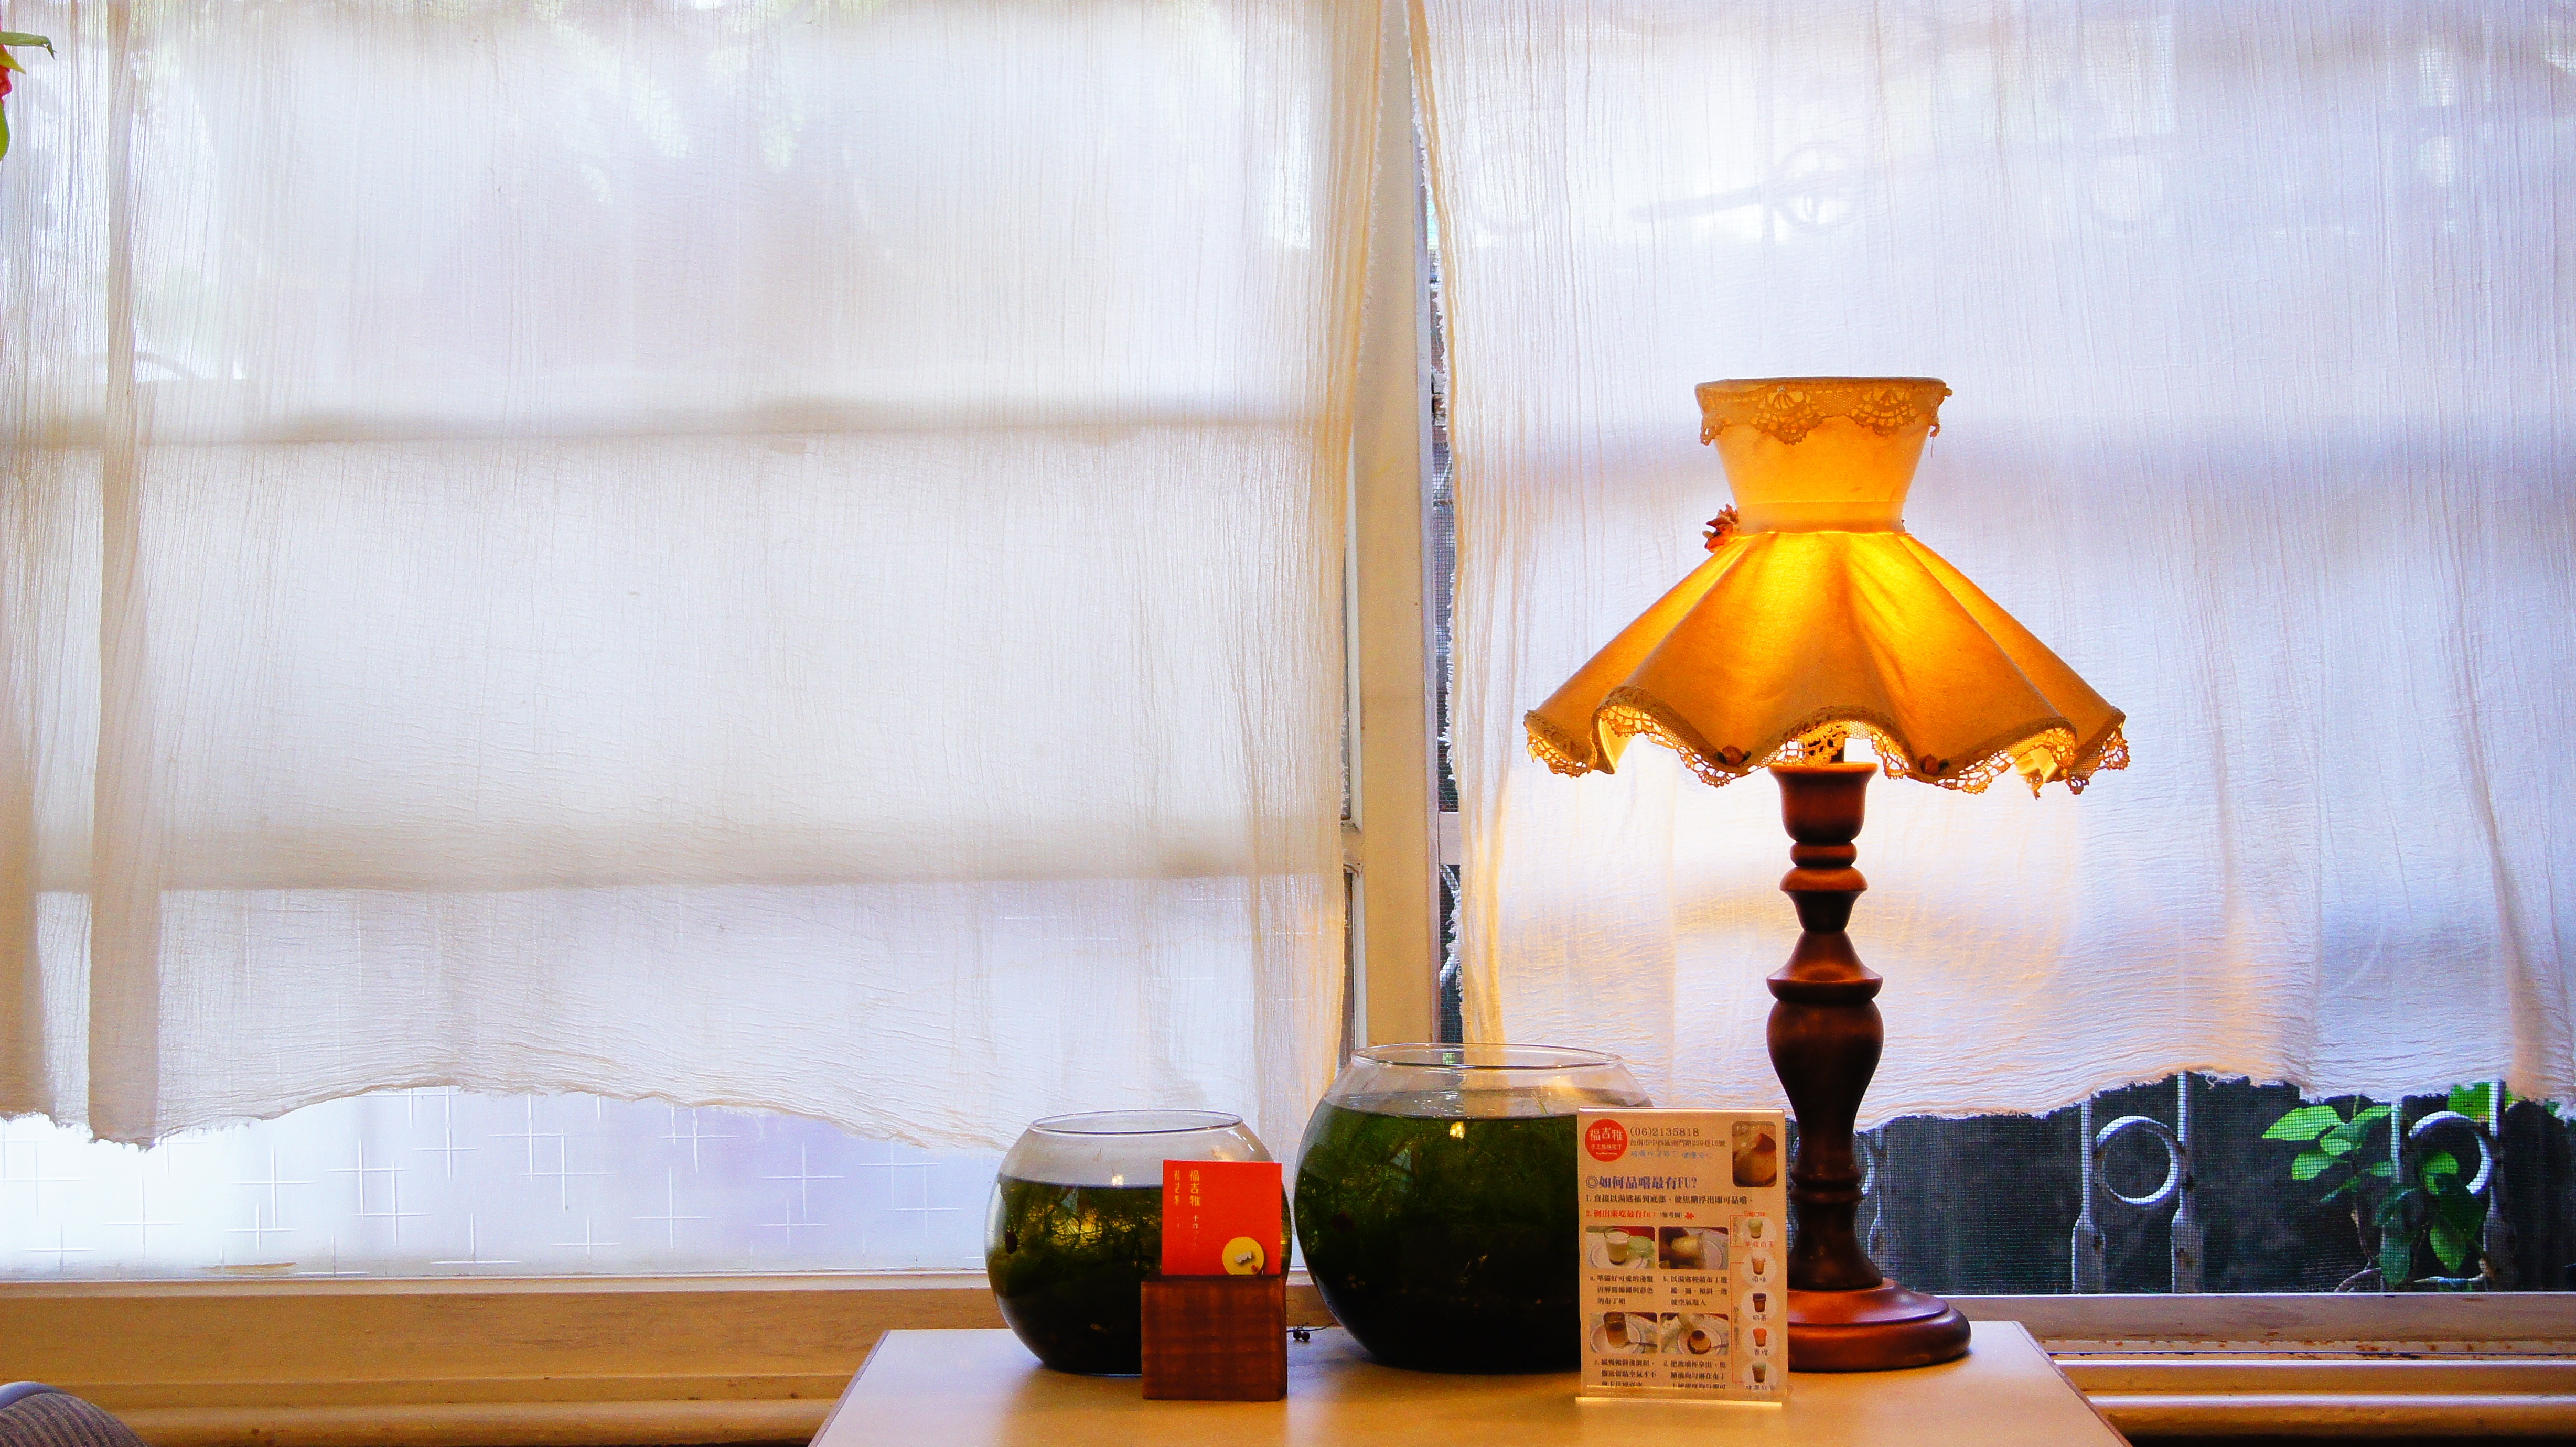
table, light, wood, window, color, lamp, room, yellow, lighting, interior design, design, beautiful, tables, scene, window covering